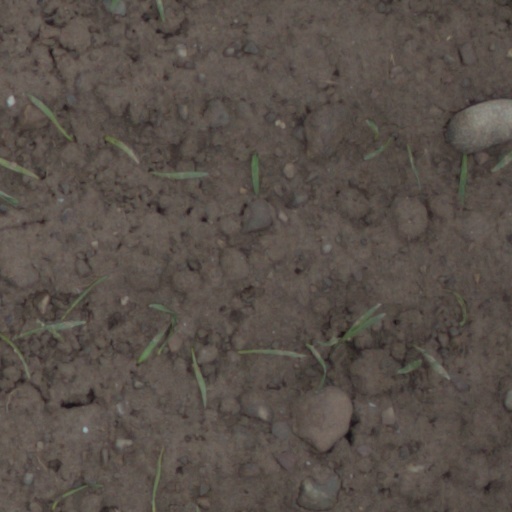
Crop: wheat